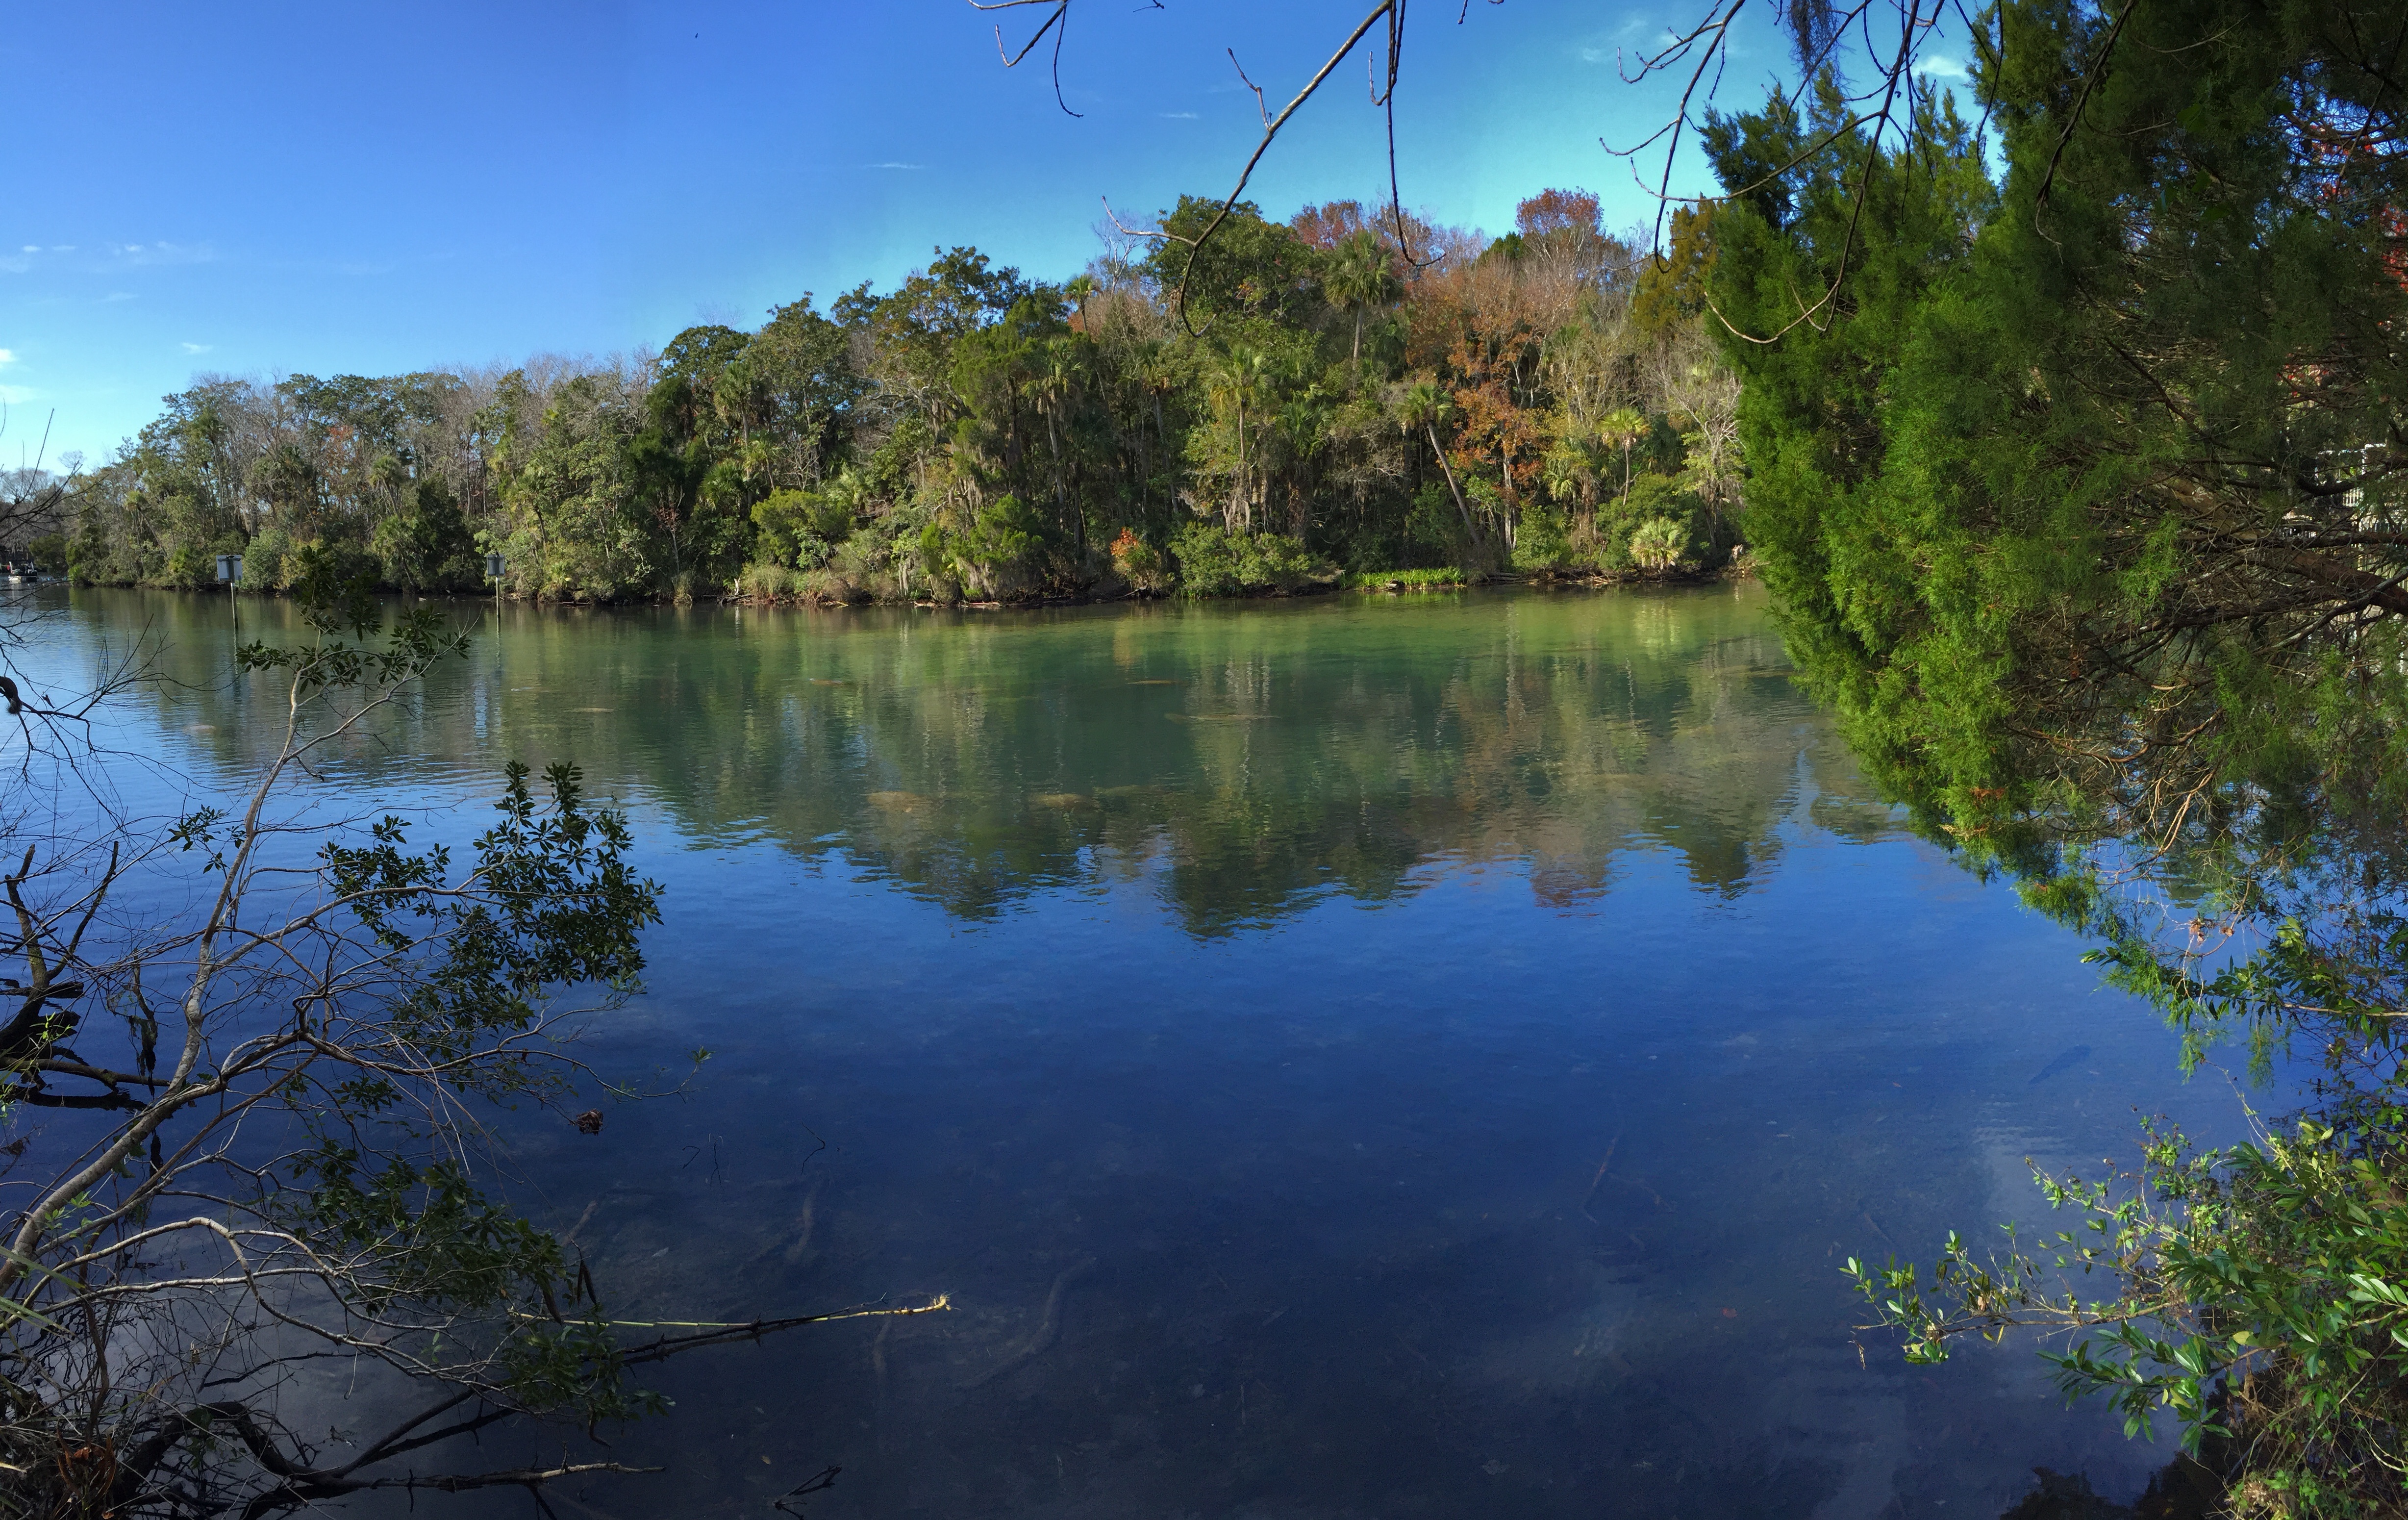
tree, water, wilderness, lake, river, pond, reflection, reservoir, body of water, wetland, loch, ecosystem, fish pond